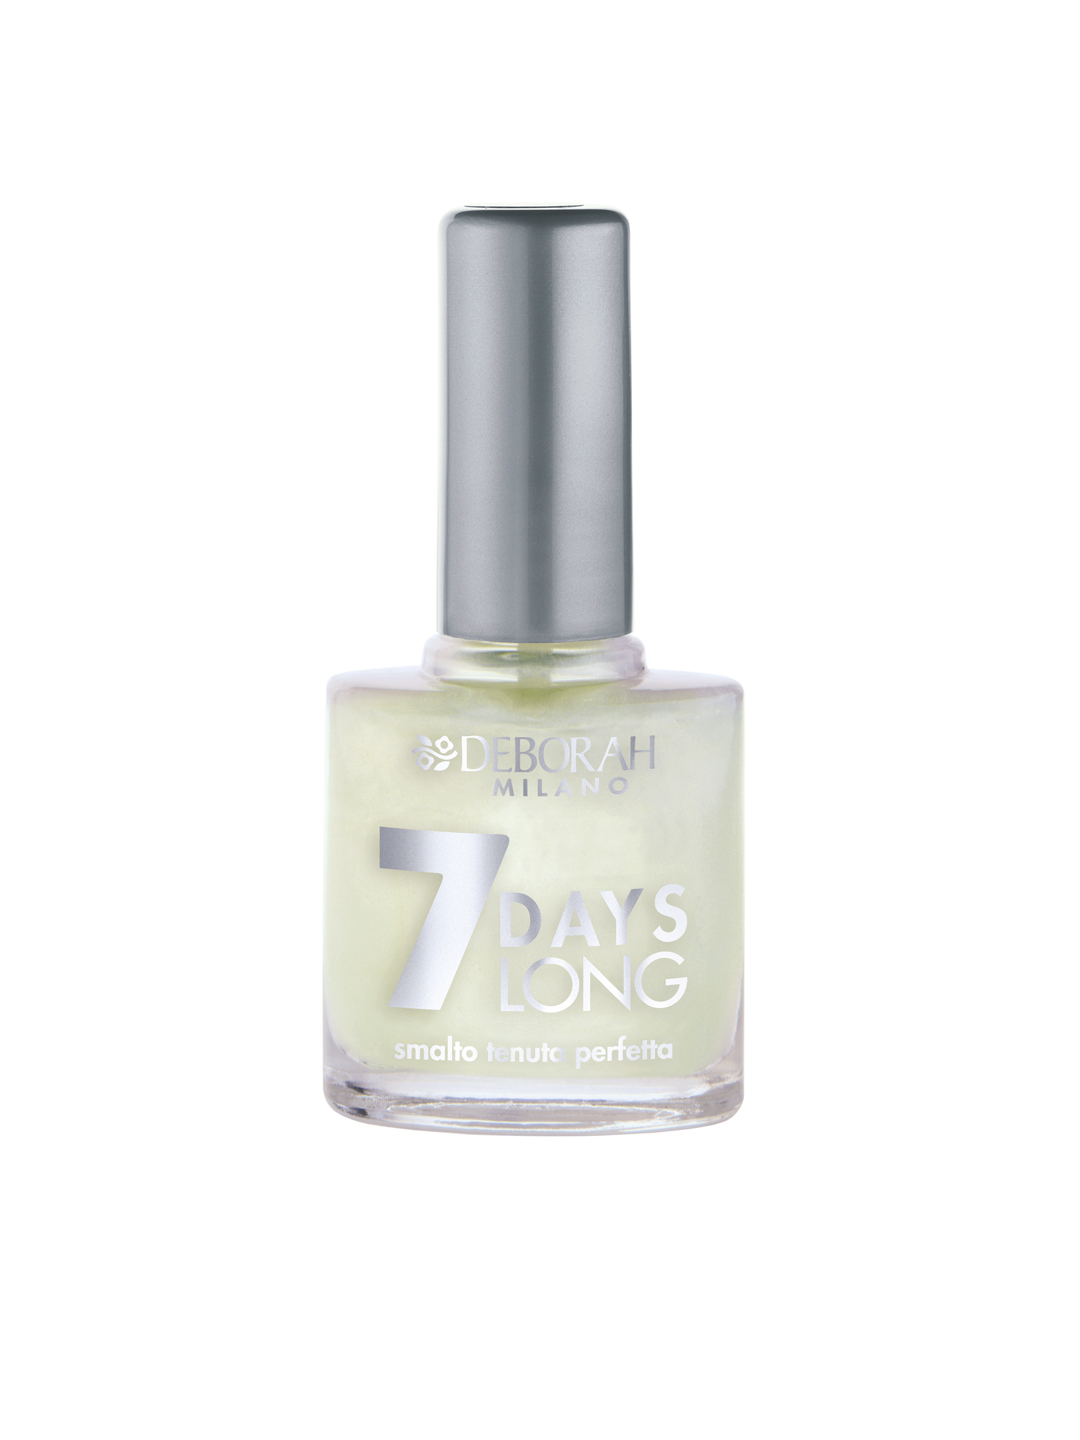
Deborah 7 Days Long Nail Polish 00
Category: Personal Care / Nails / Nail Polish
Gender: Women
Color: Charcoal
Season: Spring 2017
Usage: Casual